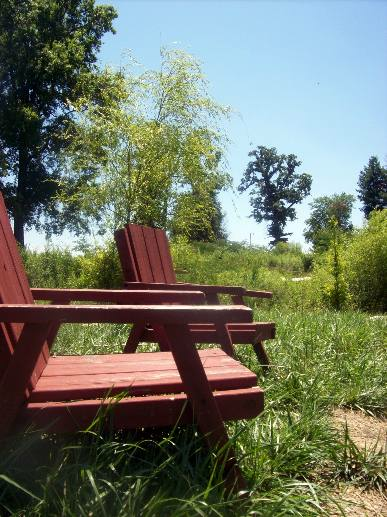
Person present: No